1819 Singapore Treaty

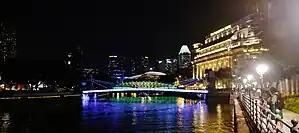
Cavenagh Bridge at night

Cavenagh Bridge was opened in 1869 to celebrate the 50th anniversary of the modern foundation of Singapore. It was named after the last Governor of the Straits Settlements from 1859 to 1867, Sir William O. Cavenagh.